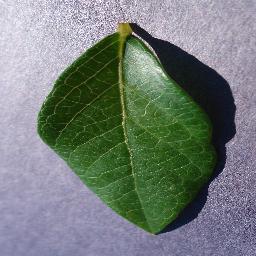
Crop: blueberry
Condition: healthy